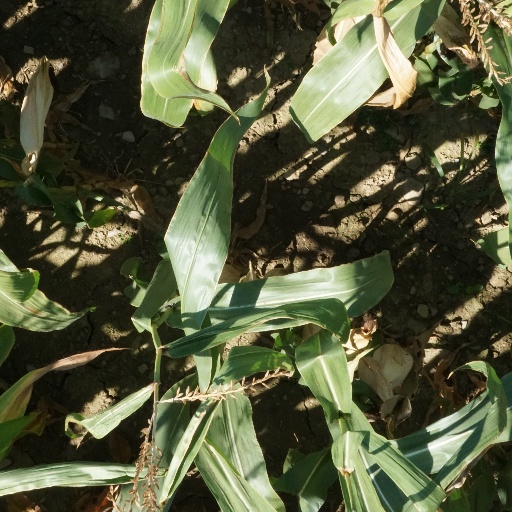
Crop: maize; corn